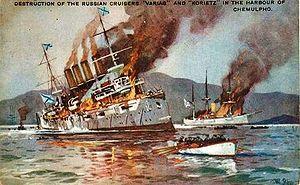
La bataille de Chemulpo est une bataille navale livrée le 9 février 1904 en Corée, pendant la guerre russo-japonaise.
1904 est une année bissextile commençant un vendredi.
Nicolas II, né Nikolaï Aleksandrovitch Romanov le 6 mai 1868 au palais de Tsarskoïe Selo et exécuté sommairement avec toute sa famille le 17 juillet 1918 à Iekaterinbourg, est connu comme le dernier empereur de Russie, également roi de Pologne et grand-duc de Finlande, de la dynastie des Romanov.